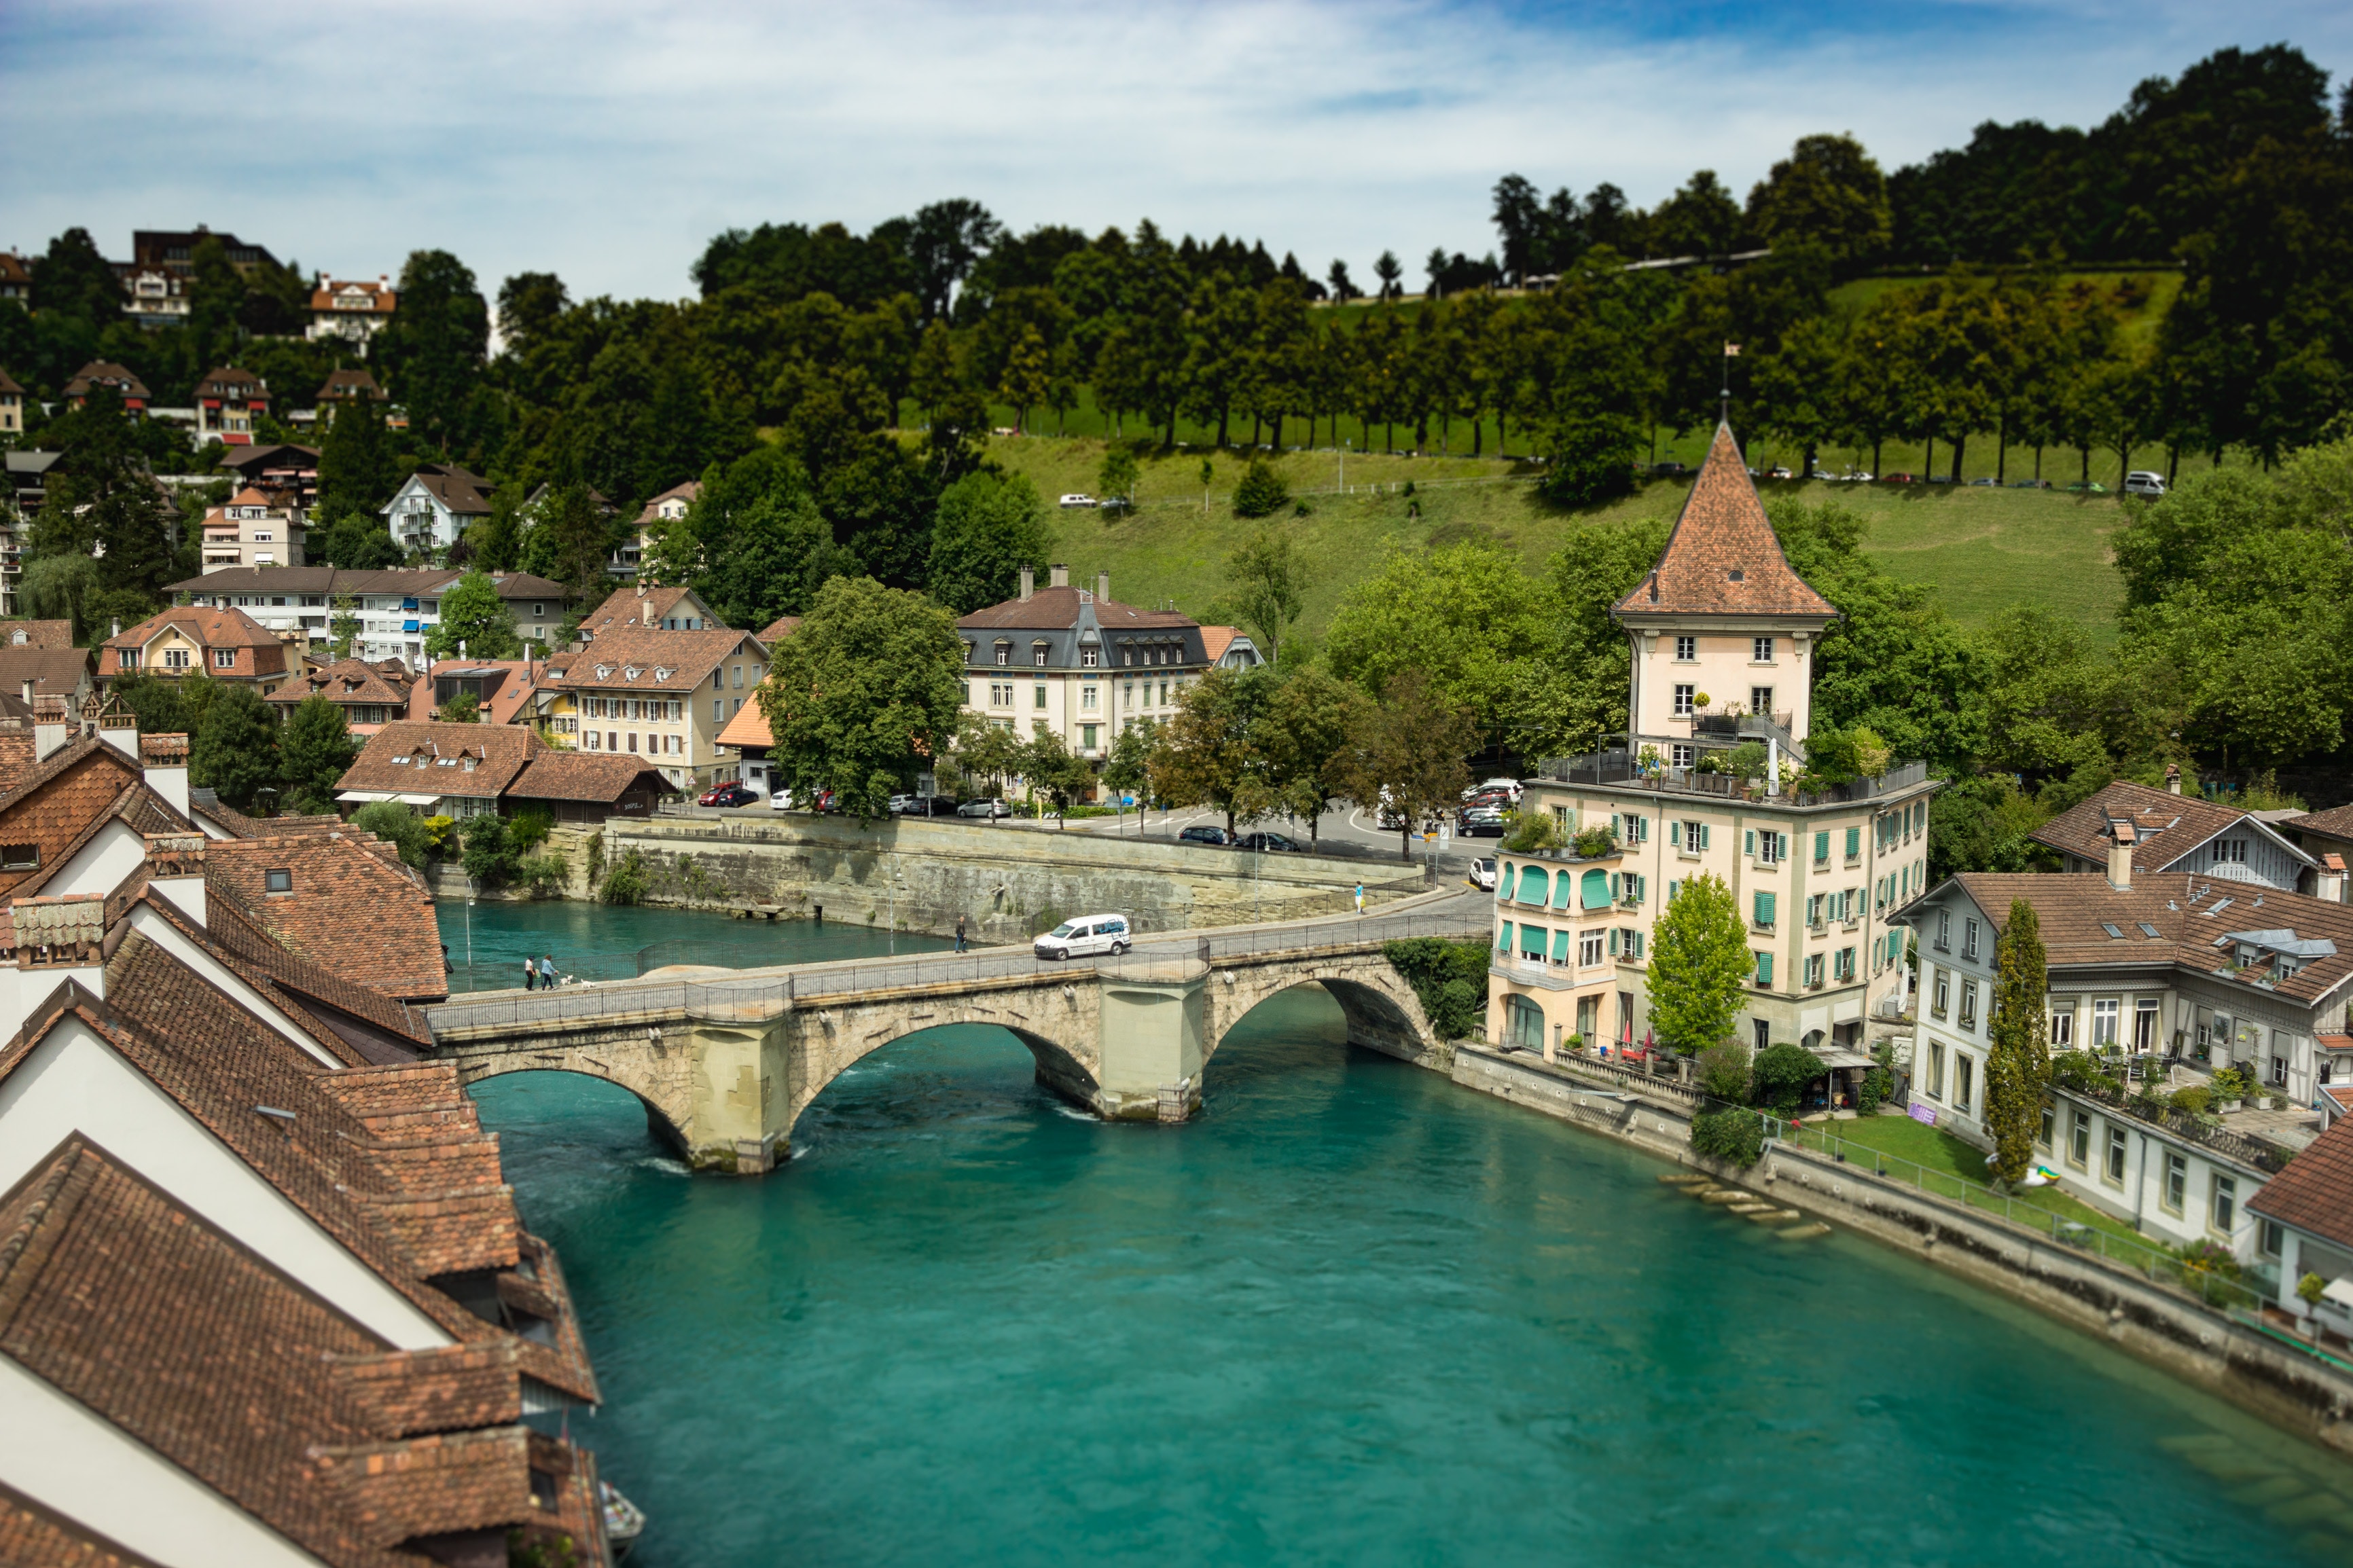
town, bridge, river, arch bridge, waterway, human settlement, water, tourism, building, village, architecture, vacation, city, summer, tree, landscape, coast, resort town, canal, watercourse, house, estate, devil's bridge, reflection, lake, tourist attraction, nonbuilding structure